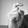
ASL letter: X